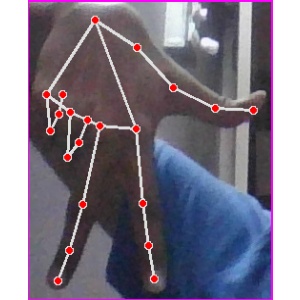
अक्षर: ग